Ukiah Valley

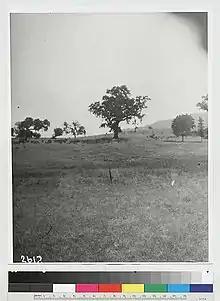
Ukiah Valley photographed in 1904

Ukiah Valley is a valley located in Mendocino County, California, United States. It contains the Mendocino County seat of Ukiah. It also is home to the unincorporated towns of Redwood Valley, Calpella, Potter Valley and Talmage. Lake Mendocino and the headwaters of the Russian River are located in the greater Ukiah valley. The river flows southeast through the valley, passing through a rocky constriction into the Sanel Valley to the south.